Air Force Fire Protection Badge

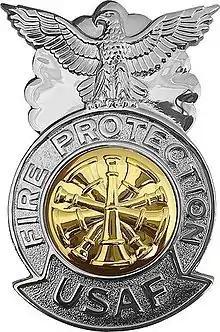
United States Air Force Fire Chief/Marshal Badge

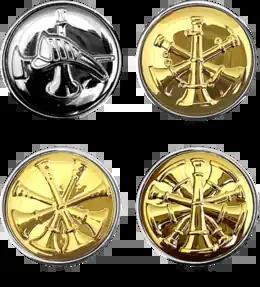
Air Force Fire Protection Badge scrambles

The Air Force Fire Protection Badge is a military badge of the United States Air Force that is issued to those service members who have been trained in safety and fire prevention, have qualified as military firefighters, and have been assigned to an Air Force fire department.